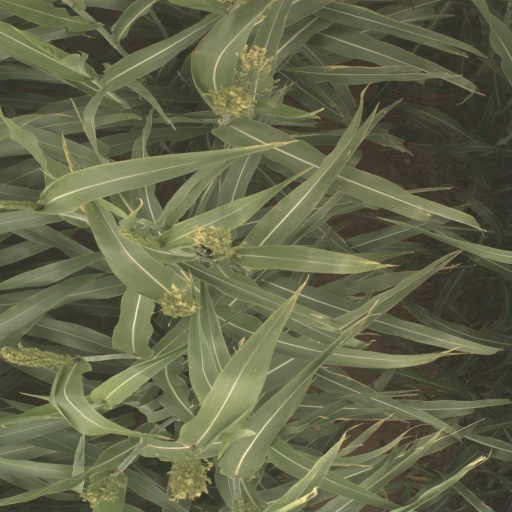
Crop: sorghum